Cecil Taylor

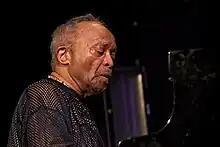
Taylor at Moers Festival 2008

Taylor was classically trained and was one of the pioneers of free jazz. His music is characterized by an energetic, physical approach, resulting in complex improvisation often involving tone clusters and intricate polyrhythms. His technique has been compared to percussion. Referring to the number of keys on a standard piano, Val Wilmer used the phrase "eighty-eight tuned drums" to describe Taylor's style. He has been referred to as "Art Tatum with contemporary-classical leanings".